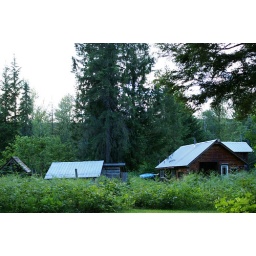
The house to the right. The old chicken coop in the middle and the out house to the left.